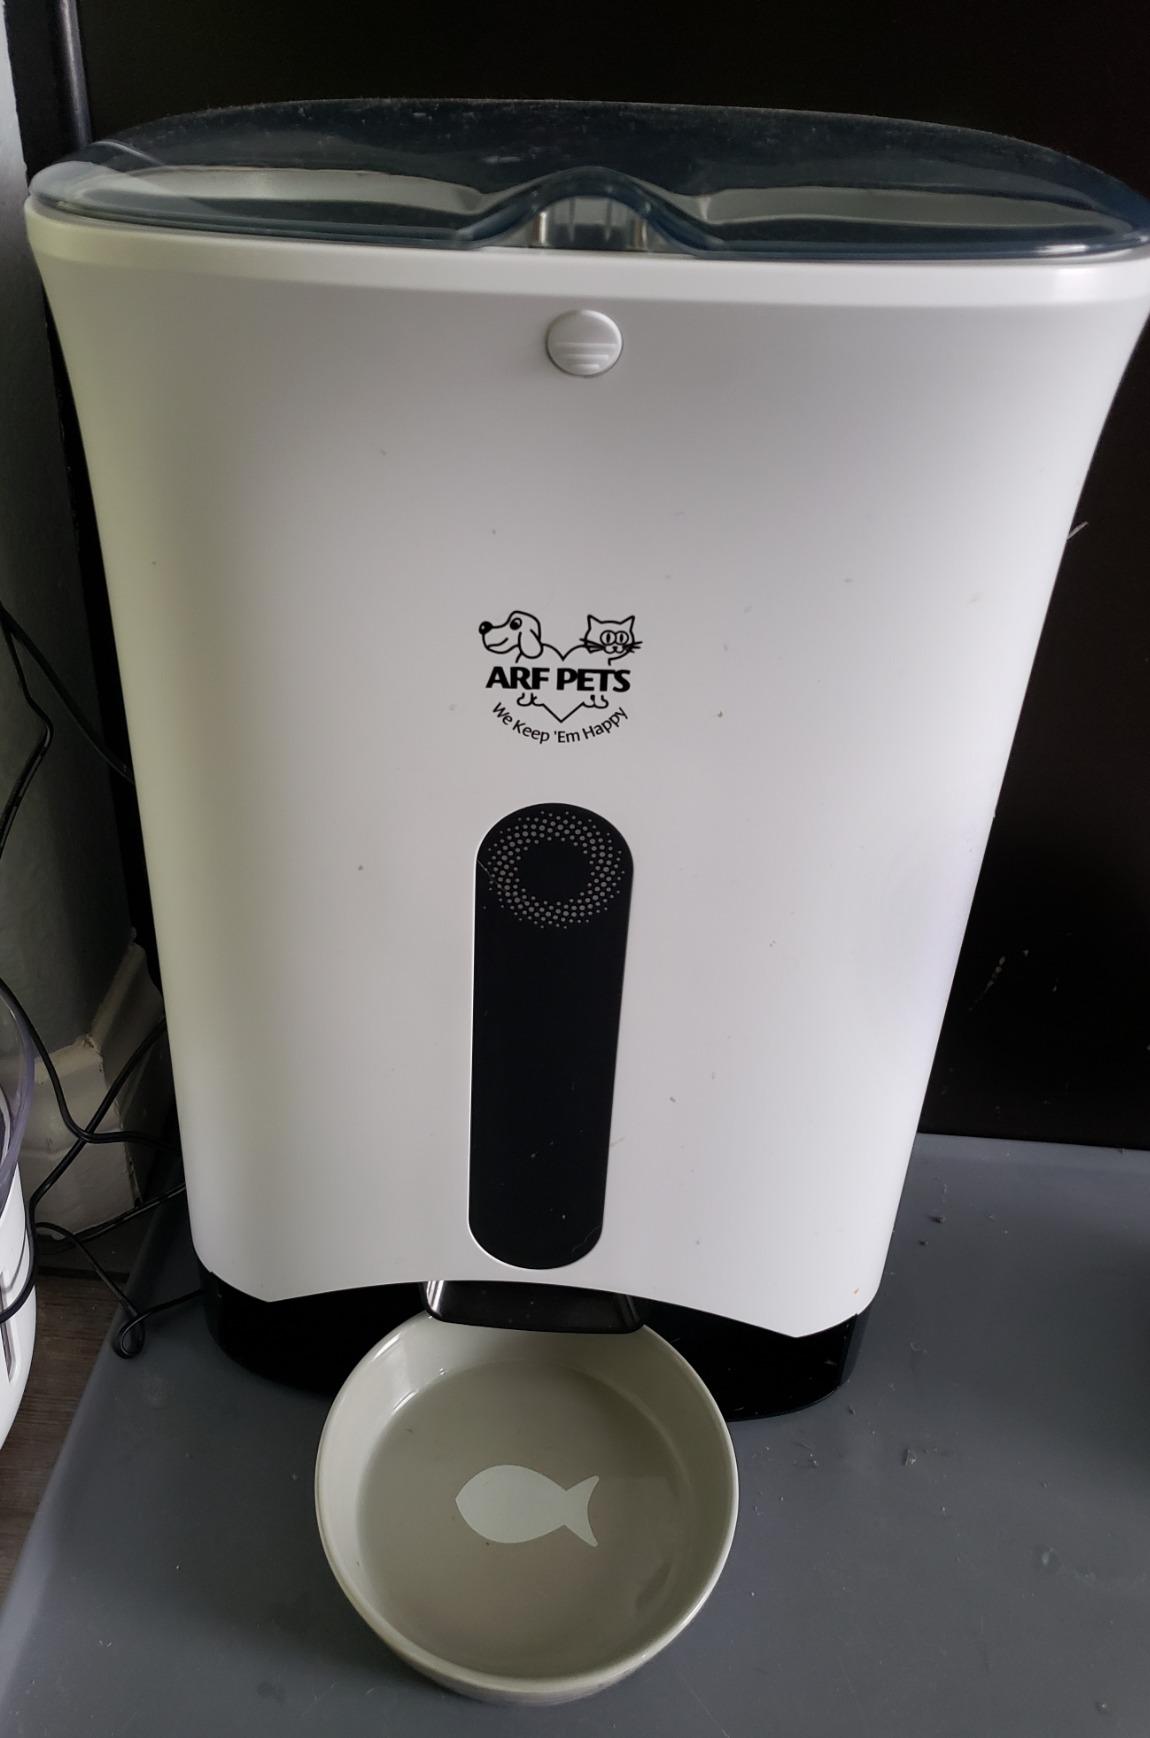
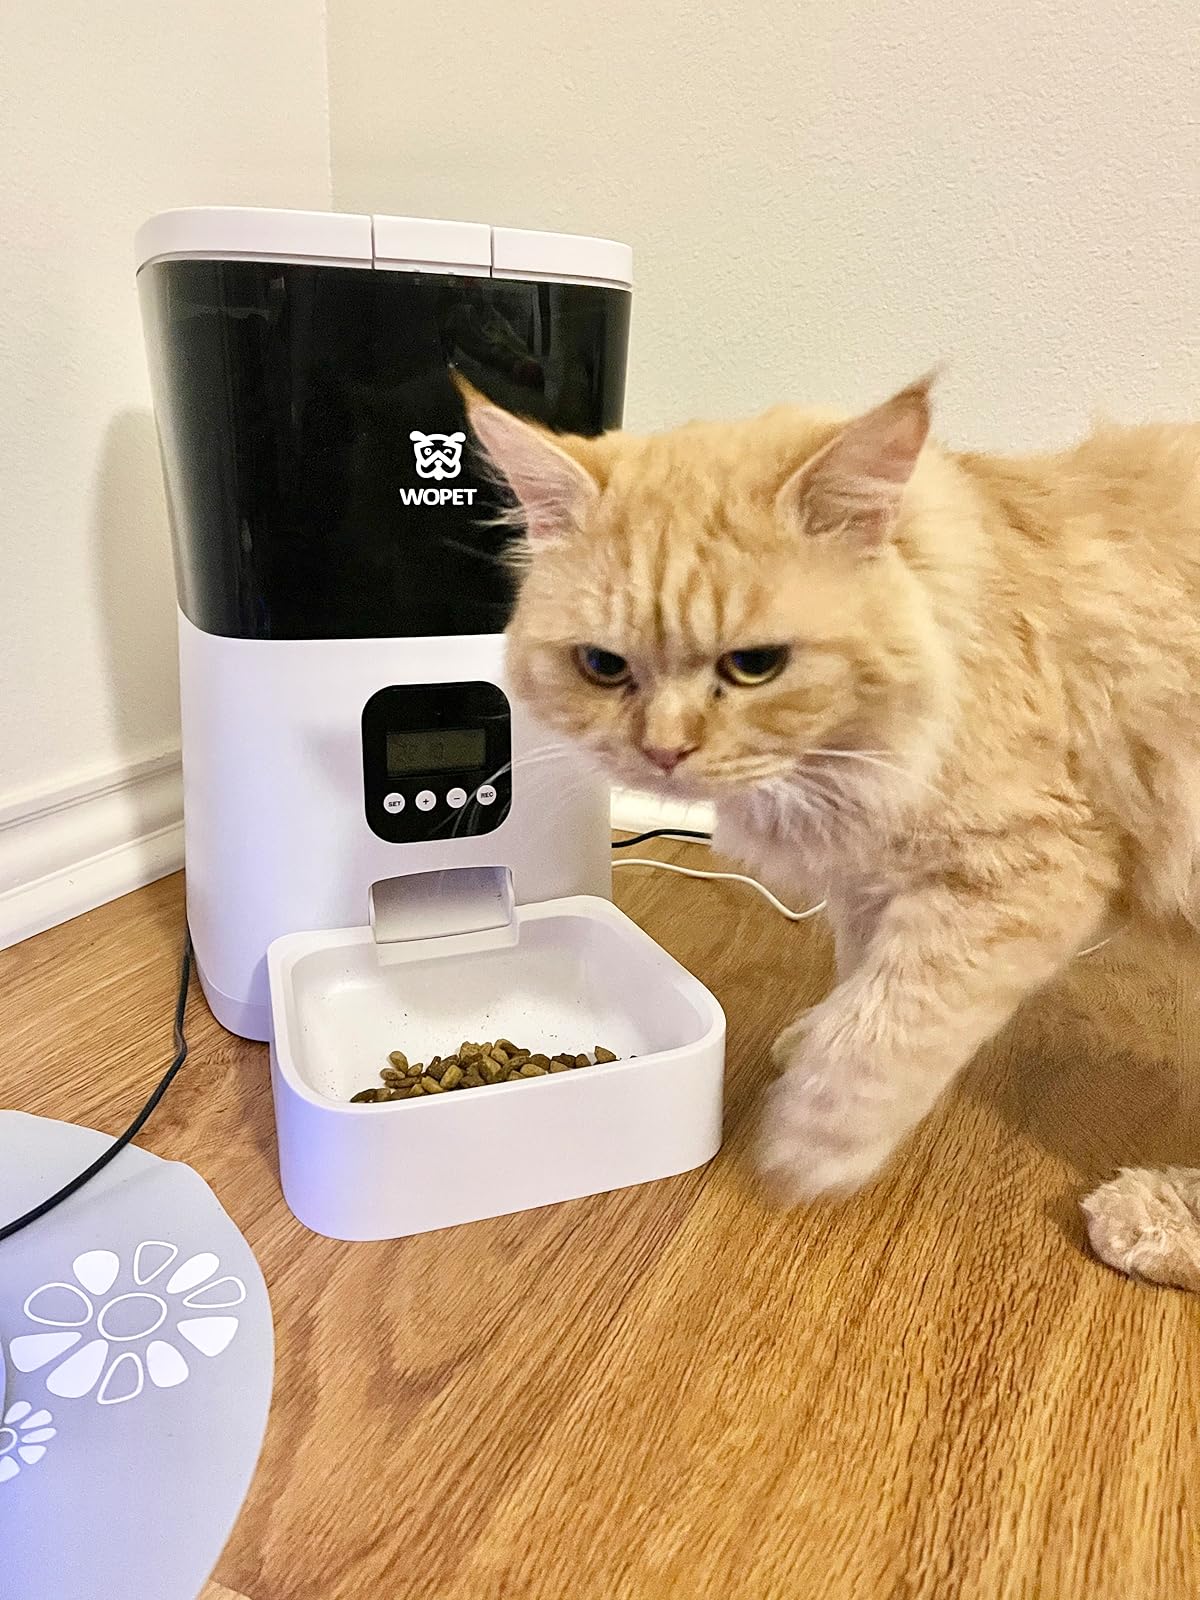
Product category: items_feeder
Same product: no